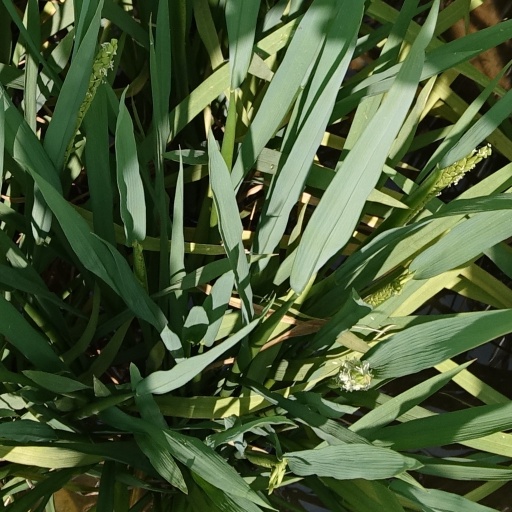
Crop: rice